Car dependency

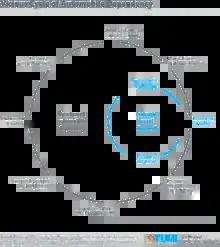
Cycle of car dependency resulting in induced travel demand and thereby reinforced car dependency

Car dependency is a pattern in urban planning that occurs when infrastructure favors automobiles over other modes of transport, such as public transport, bicycles, and walking. Car dependency is associated with higher transport pollution than transport systems that treat all transportation modes equally.